2019 Tampa Bay Rays season

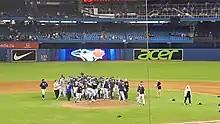
Rays celebrate on the field in Toronto after winning a wild card spot, September 27th.

"Note: G = Games played; AB = At bats; R = Runs; H = Hits; 2B = Doubles; 3B = Triples; HR = Home runs; RBI = Runs batted in; SB = Stolen bases; BB = Walks; AVG = Batting average; SLG = Slugging average"